Robert Emmett Keane

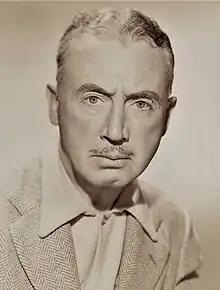
Publicity still of Keane for "Fear in the Night" (1947)

Robert Emmett Keane (March 4, 1883 – July 2, 1981) was an American actor of both the stage and screen.